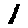
Label: 1